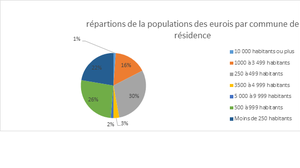
Répartions exacte en pourcentage de la population de l'eure par commune de résidence emanent d'enquete de population effectuer par l'ISEE est disponible sur leur site internethttps://www.insee.fr/fr/statistiques/2011101?geo=DEP-27
La démographie de l'Eure est caractérisée par une densité moyenne et une population jeune, grâce à un taux de fécondité élevé, et en forte croissance depuis les années 1950.